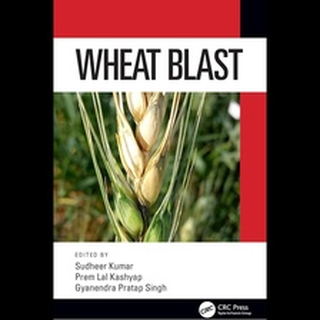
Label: wheat_blast